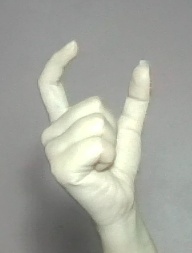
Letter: nun